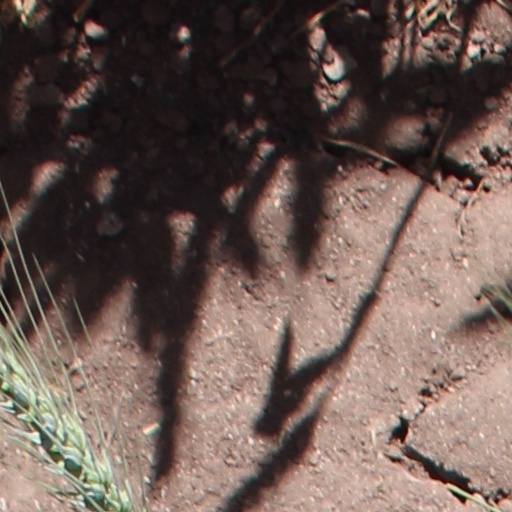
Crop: wheat